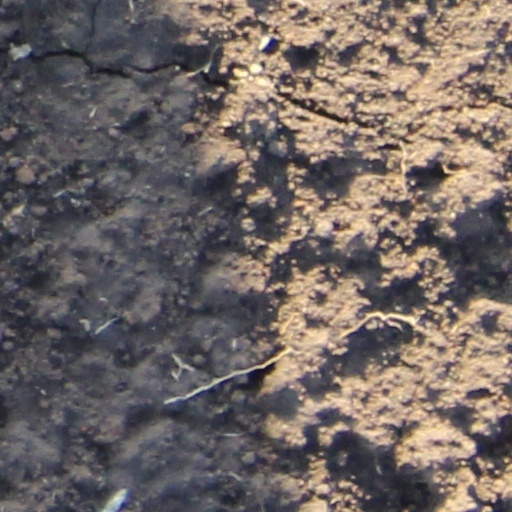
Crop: wheat